VFA-27

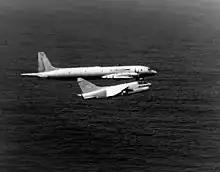
A VA-27 A-7E intercepts a Soviet Il-38 in 1981

The squadron commenced their fourth combat deployment in September 1972 aboard "Enterprise", participating in Linebacker I and Linebacker II operations, heavy air strikes against targets in North Vietnam to interdict the flow of supplies in that country and into South Vietnam. The squadron began its next deployment to the Western Pacific in September 1974. In April 1975, the squadron flew surveillance missions over Vietnam and flew escort for United States Marine Corps and United States Air Force helicopters during Operation Frequent Wind, the evacuation of American and Vietnamese personnel from Saigon